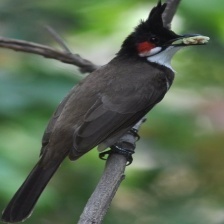
Species: RED WISKERED BULBUL
Scientific name: PYCNONOTUS JOCOSUS